Imair Airlines

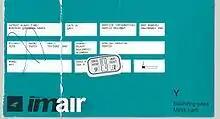
An Imair Airlines boarding pass for a flight from Baku to Almaty. (2005)

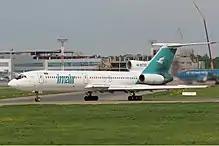
Imair Tupolev Tu-154M at Moscow Domodedovo

The airline was established on 6 October 1994 and started operations in July 1995. On 23 November 2009 the airline ceased operations and announced plans to sell its two remaining Tupolev-154 aircraft.